Paul Biwott

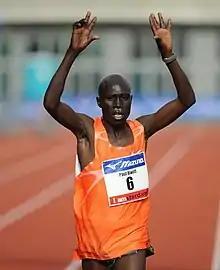
Biwott finishing at the 2009 Amsterdam Marathon

Paul Biwott (born 18 April 1978) is a Kenyan long-distance runner, who specialises in road running, particularly the marathon.